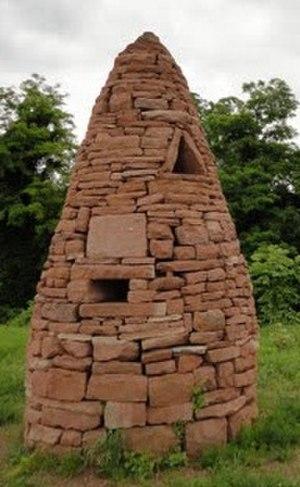
Sculpture du courant artistique Land Art, nommée Chorten, située à Bouxwiller (Bas-Rhin)
Bouxwiller est une commune française de la plaine d'Alsace située à 33,3 km au nord-ouest de Strasbourg, dans le département du Bas-Rhin en région Grand Est. Elle est le chef-lieu du canton de Bouxwiller et de la Communauté de communes de Hanau-La Petite Pierre. En 2013, la population légale est de 4 037 habitants.